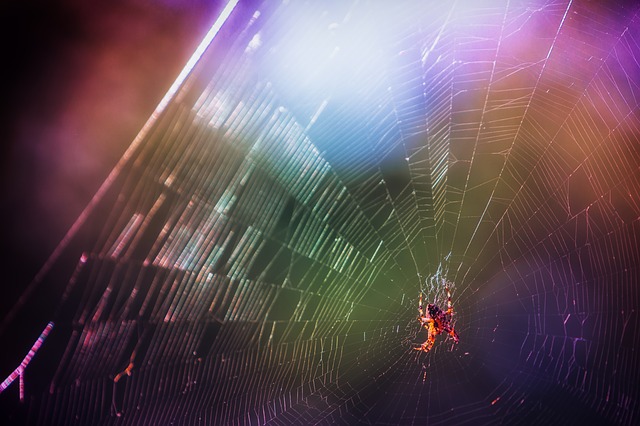
Label: spider